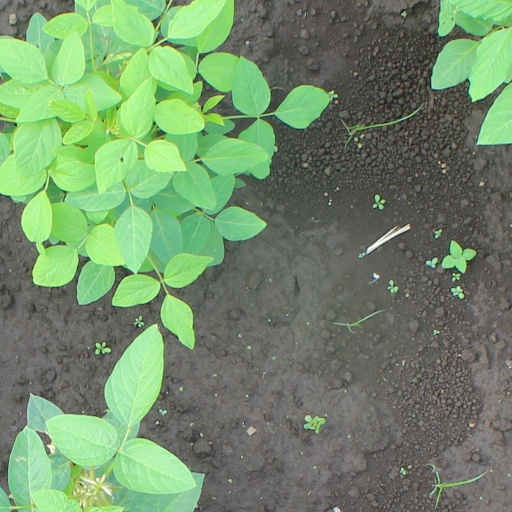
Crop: soybean